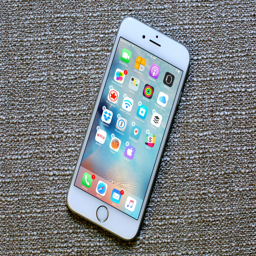
how to move or delete apps in the world of 6s